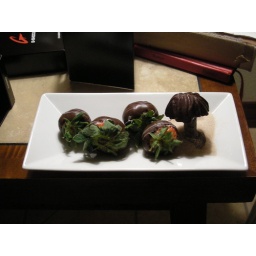
Chocolate covered strawberries compliments of Careerbuilder brought straight to the room. Note the brown sugar sand under the chocolate palm tree.